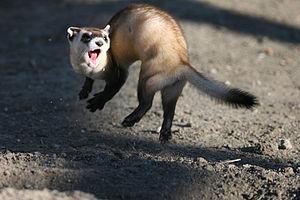
Voici la liste des carnivores par population.